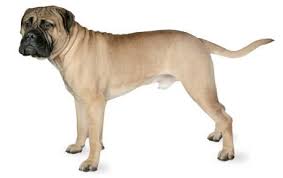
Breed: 231-n000077-bull_mastiff